Ho Yuen Hoe

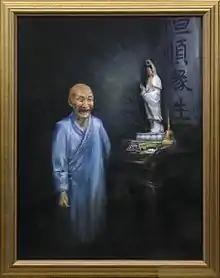
An oil painting of Venerable Ho by Marcus Lim (Size: 100 cm x 75cm)

A pictorial book chronicling Venerable Ho's life, written in both English and Mandarin was launched at the "Remembering Venerable Ho Charity Lunch" held at the Meritus Mandarin Hotel on 28 January 2007. Called "A Life For Others", the 138-page book was written by Dr Uma Rajan, the home's executive director. Five hundred hardcover copies of the book have been printed to raise funds for the Home, which costs S$4.5 million a year to run.